St. Joseph Catholic High School (Ogden, Utah)

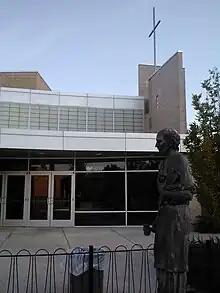
St. Joseph Fine Arts Building

Saint Joseph Catholic High Schools competes in Region 18 in the Utah High School Activities Association. It offers teams in football (8-man), volleyball, cross-country, cheer-leading, golf, basketball, basketball, baseball, softball, tennis, soccer, drill and track.